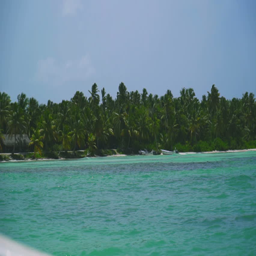
journey along the beautiful coast of the ocean by speedboat